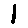
Label: 1